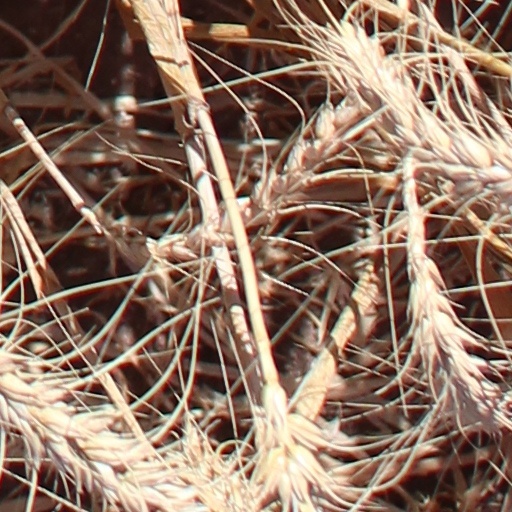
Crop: wheat